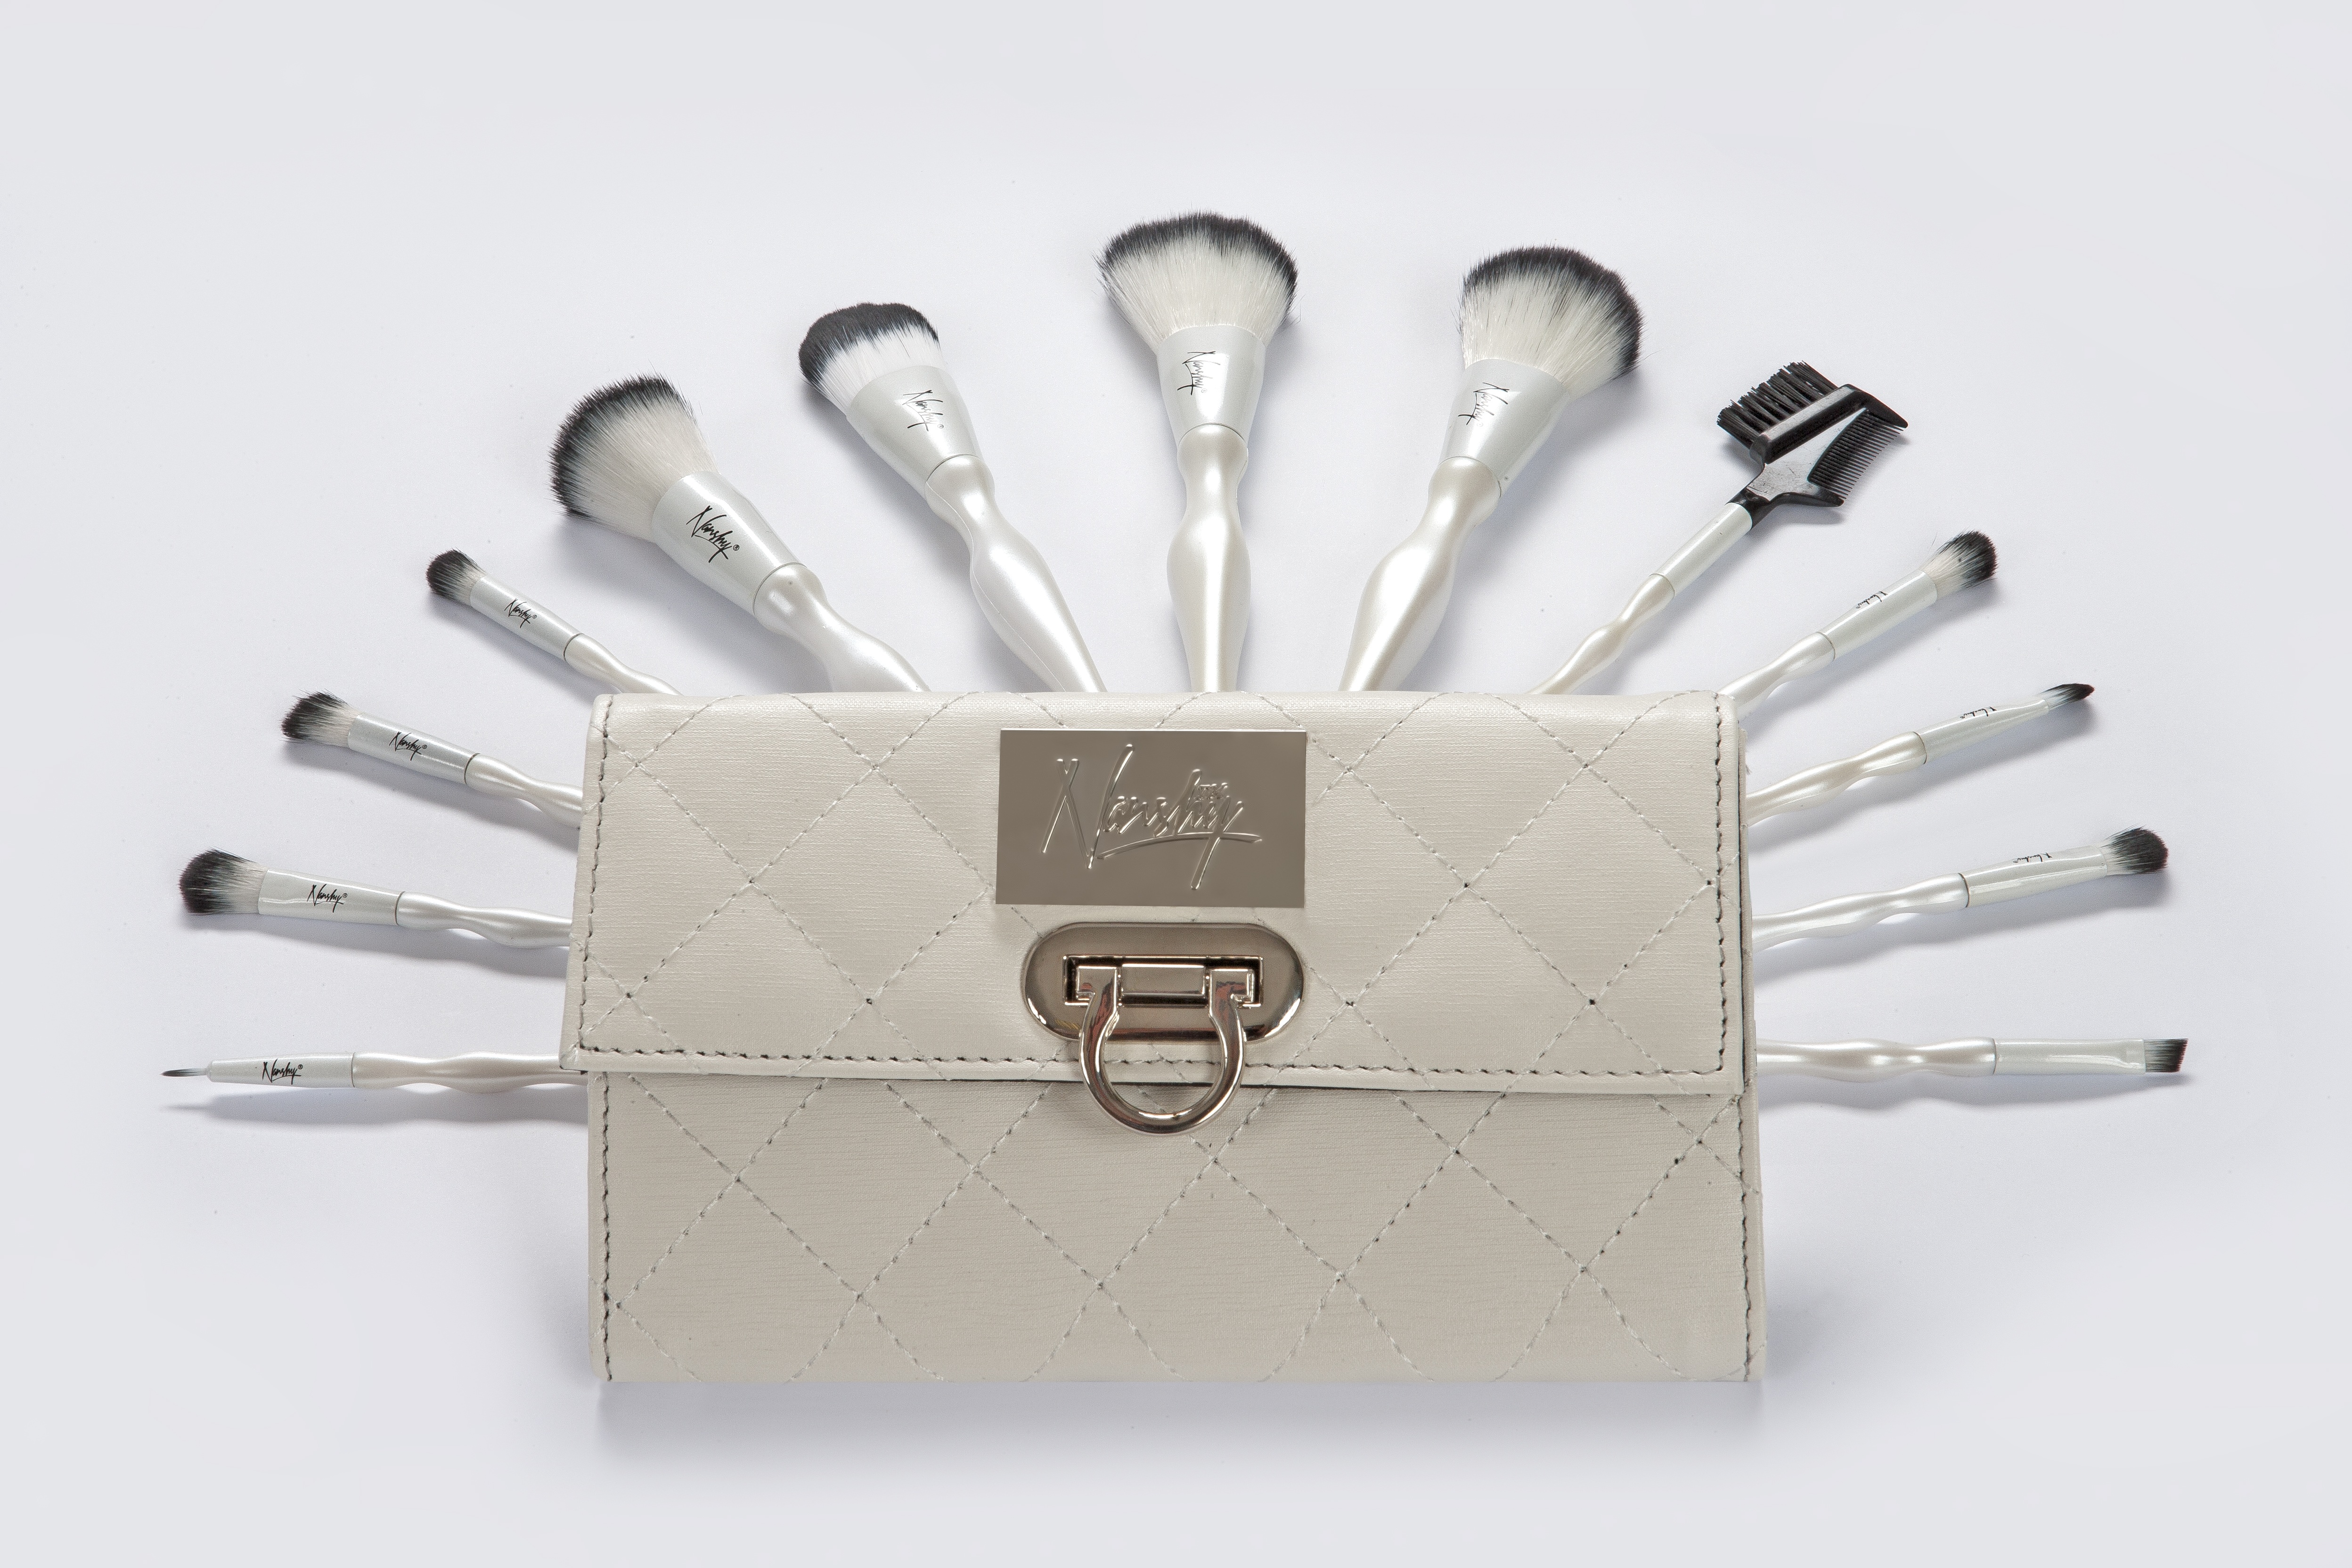
hand, cutlery, brush, makeup, make up, product, beauty, brushes, product design, brush set